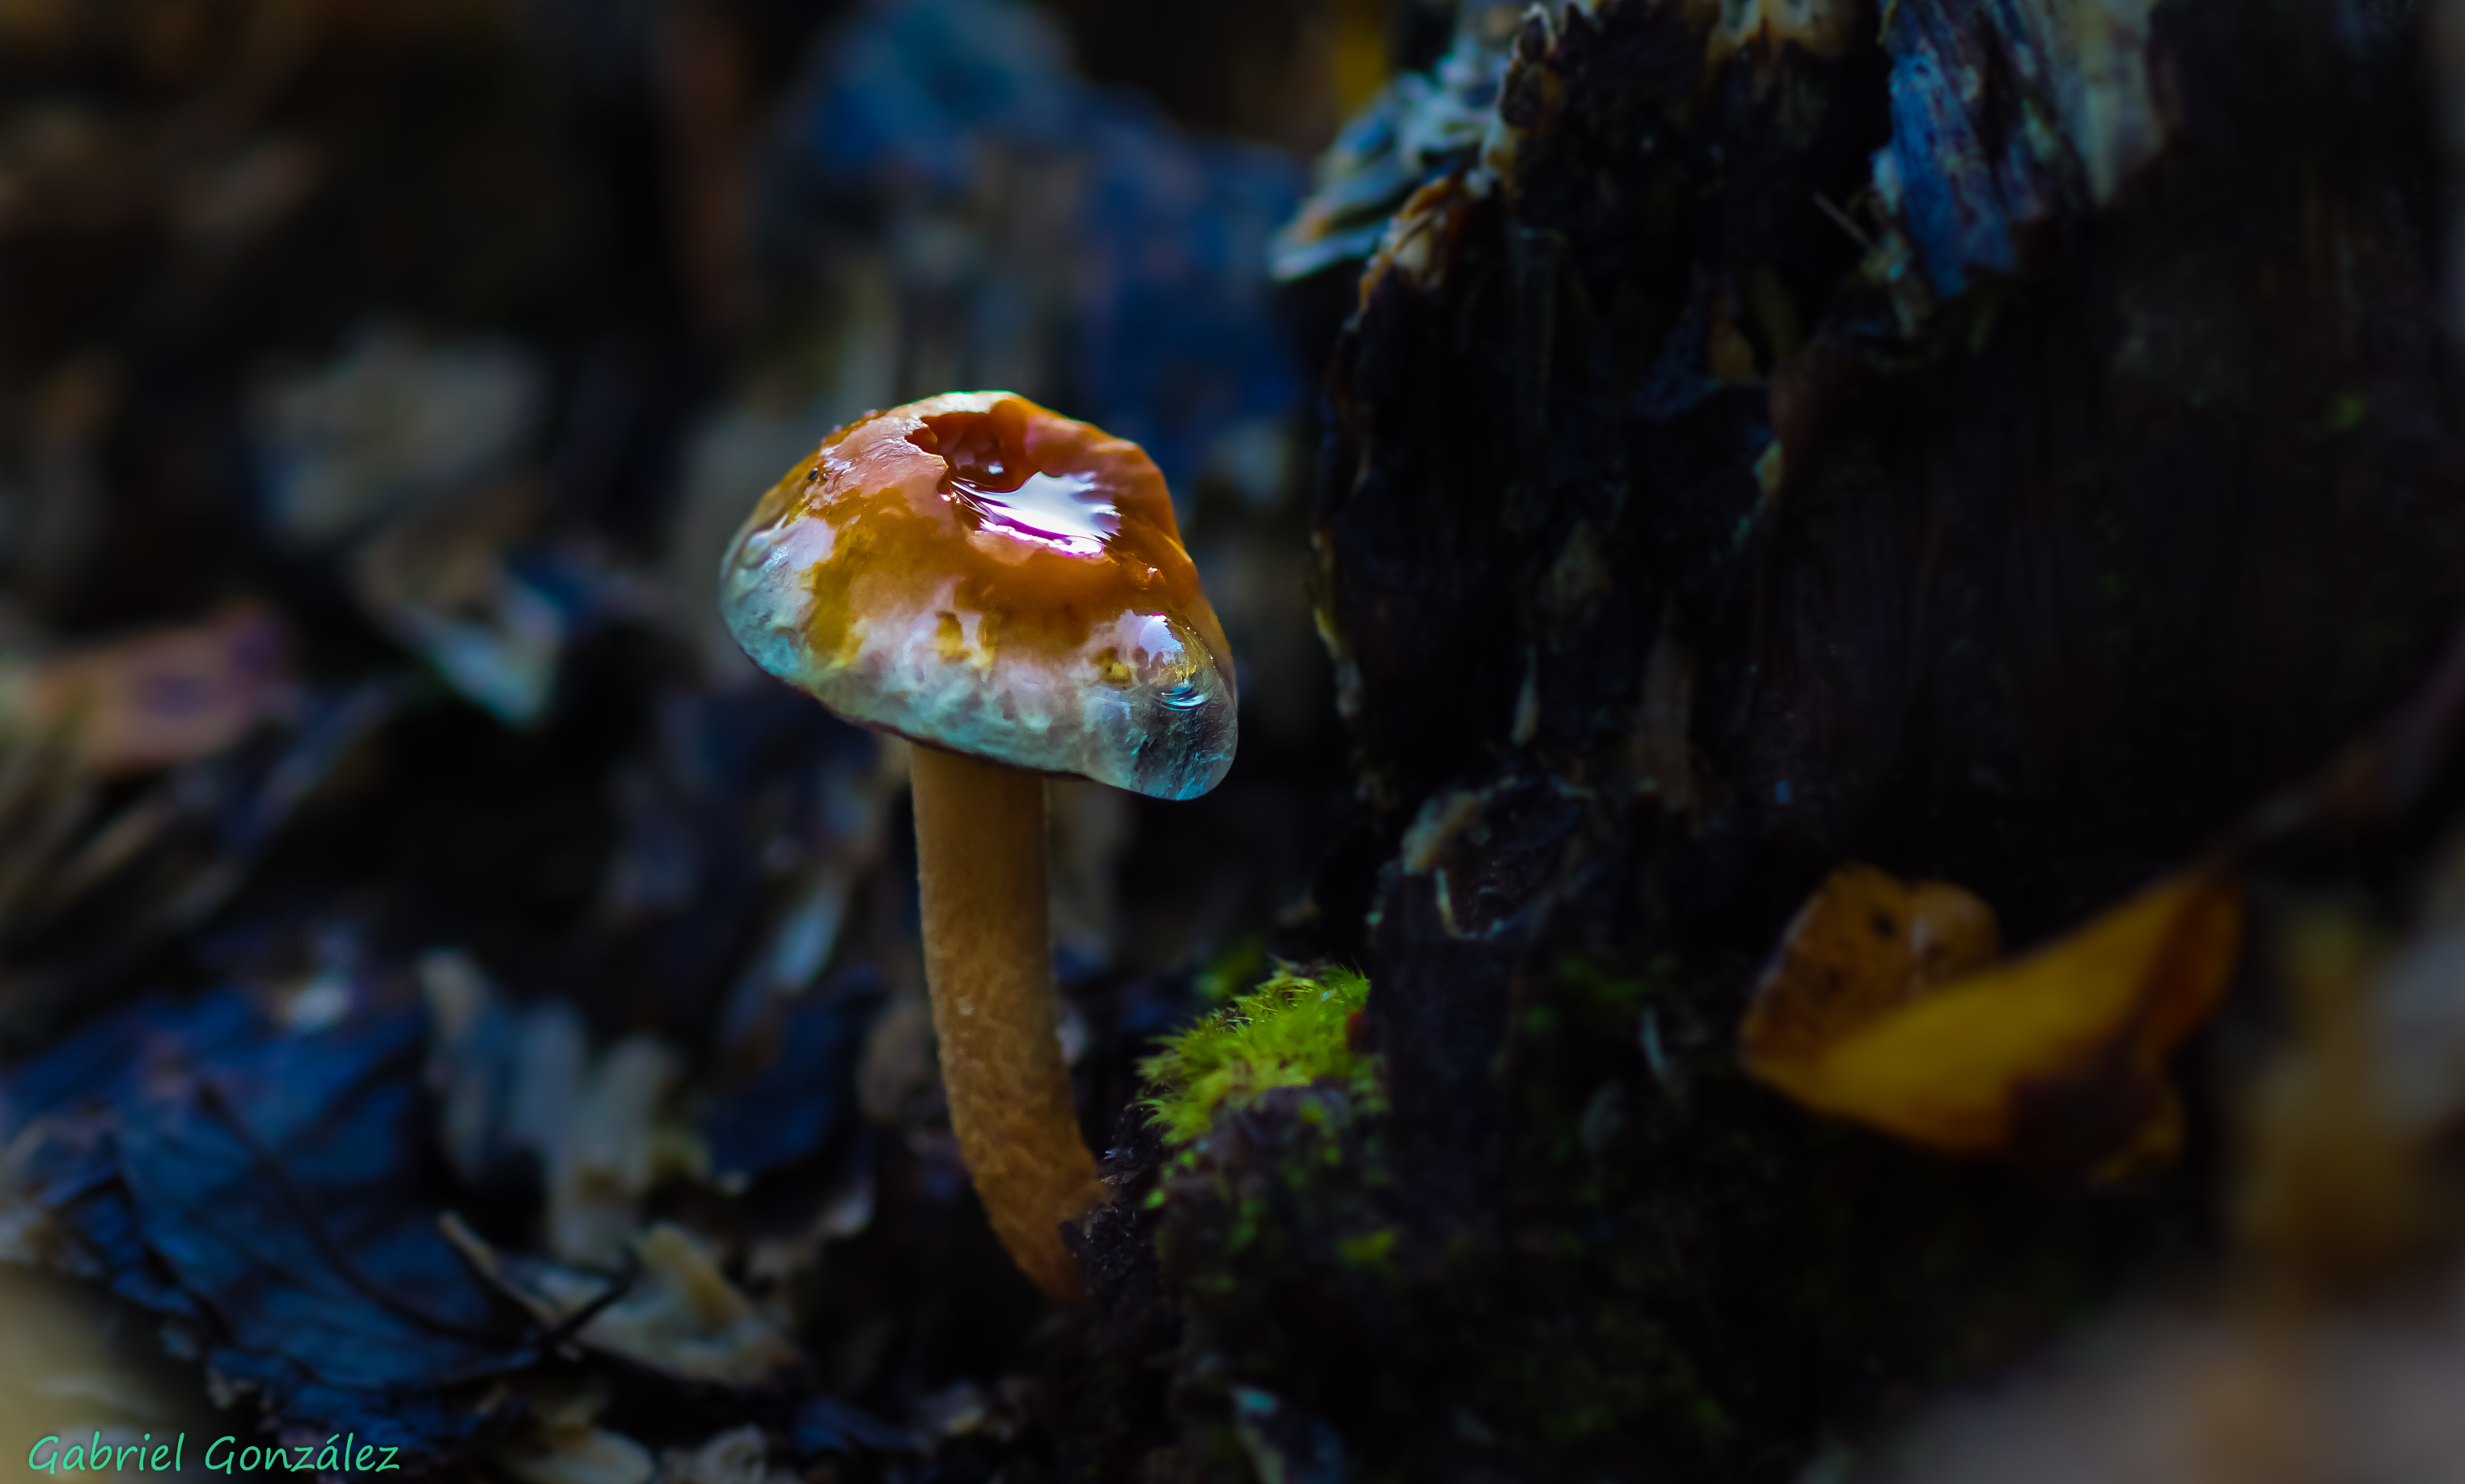
nature, flower, photo, macro, biology, autumn, mushroom, flora, fauna, invertebrate, reef, close up, 100mm, mushrooms, naturaleza, setas, a77, minolta, g, ggl1, gaby1, xovesphoto, sonya77, minolta100mm, gphoto, xelodegalicia, macro photography, gabrielcoru a, marine biology